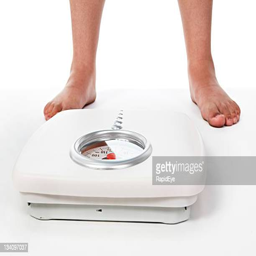
awaiting the moment of truth !